Back Home Again in Indiana

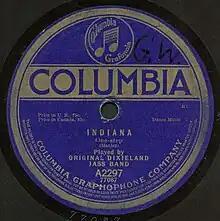
Columbia 78 by the Original Dixieland Jass Band, 1917

In 1917 it was one of the current pop tunes selected by Columbia Records to be recorded by the Original Dixieland Jass Band, (ODJB), who released it as a 78 with "Darktown Strutters' Ball". This lively instrumental version by the ODJB was one of the earliest jazz records issued and sold well. The tune became a jazz standard. For years, Louis Armstrong and his All Stars would open every public performance with the number.